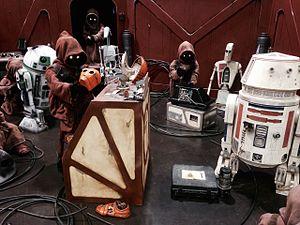
Lego Boost est une gamme du jeu de construction Lego débutée en 2017, à destination des enfants. Elle a pour but de faciliter leur apprentissage de la programmation informatique. Elle développe en parallèle des applications pour mobiles qui permettent de contrôler facilement les robots à construire via des algorithmes à développer soi-même.